Bernard W. Kearney

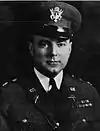
Kearney at time of appointment to command New York's 53rd Brigade.

He continued his National Guard service after the war, commanding the 105th Infantry Regiment as a colonel, and the 53rd Brigade as a brigadier general. He retired from the National Guard in 1940.